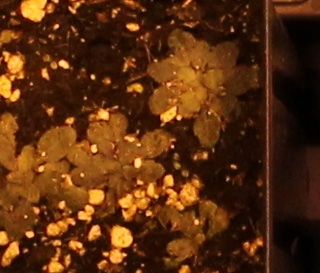
Label: Horseweed